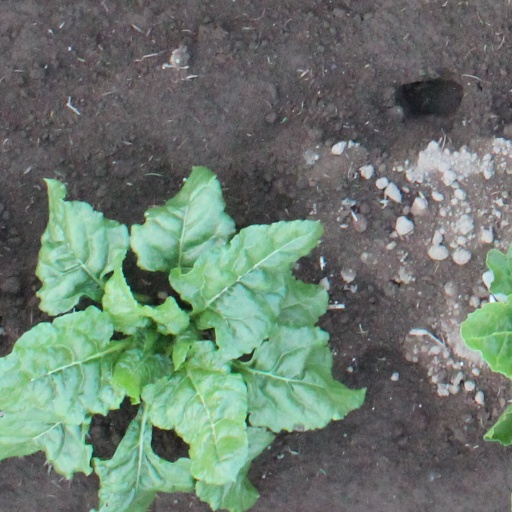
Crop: sugar beet